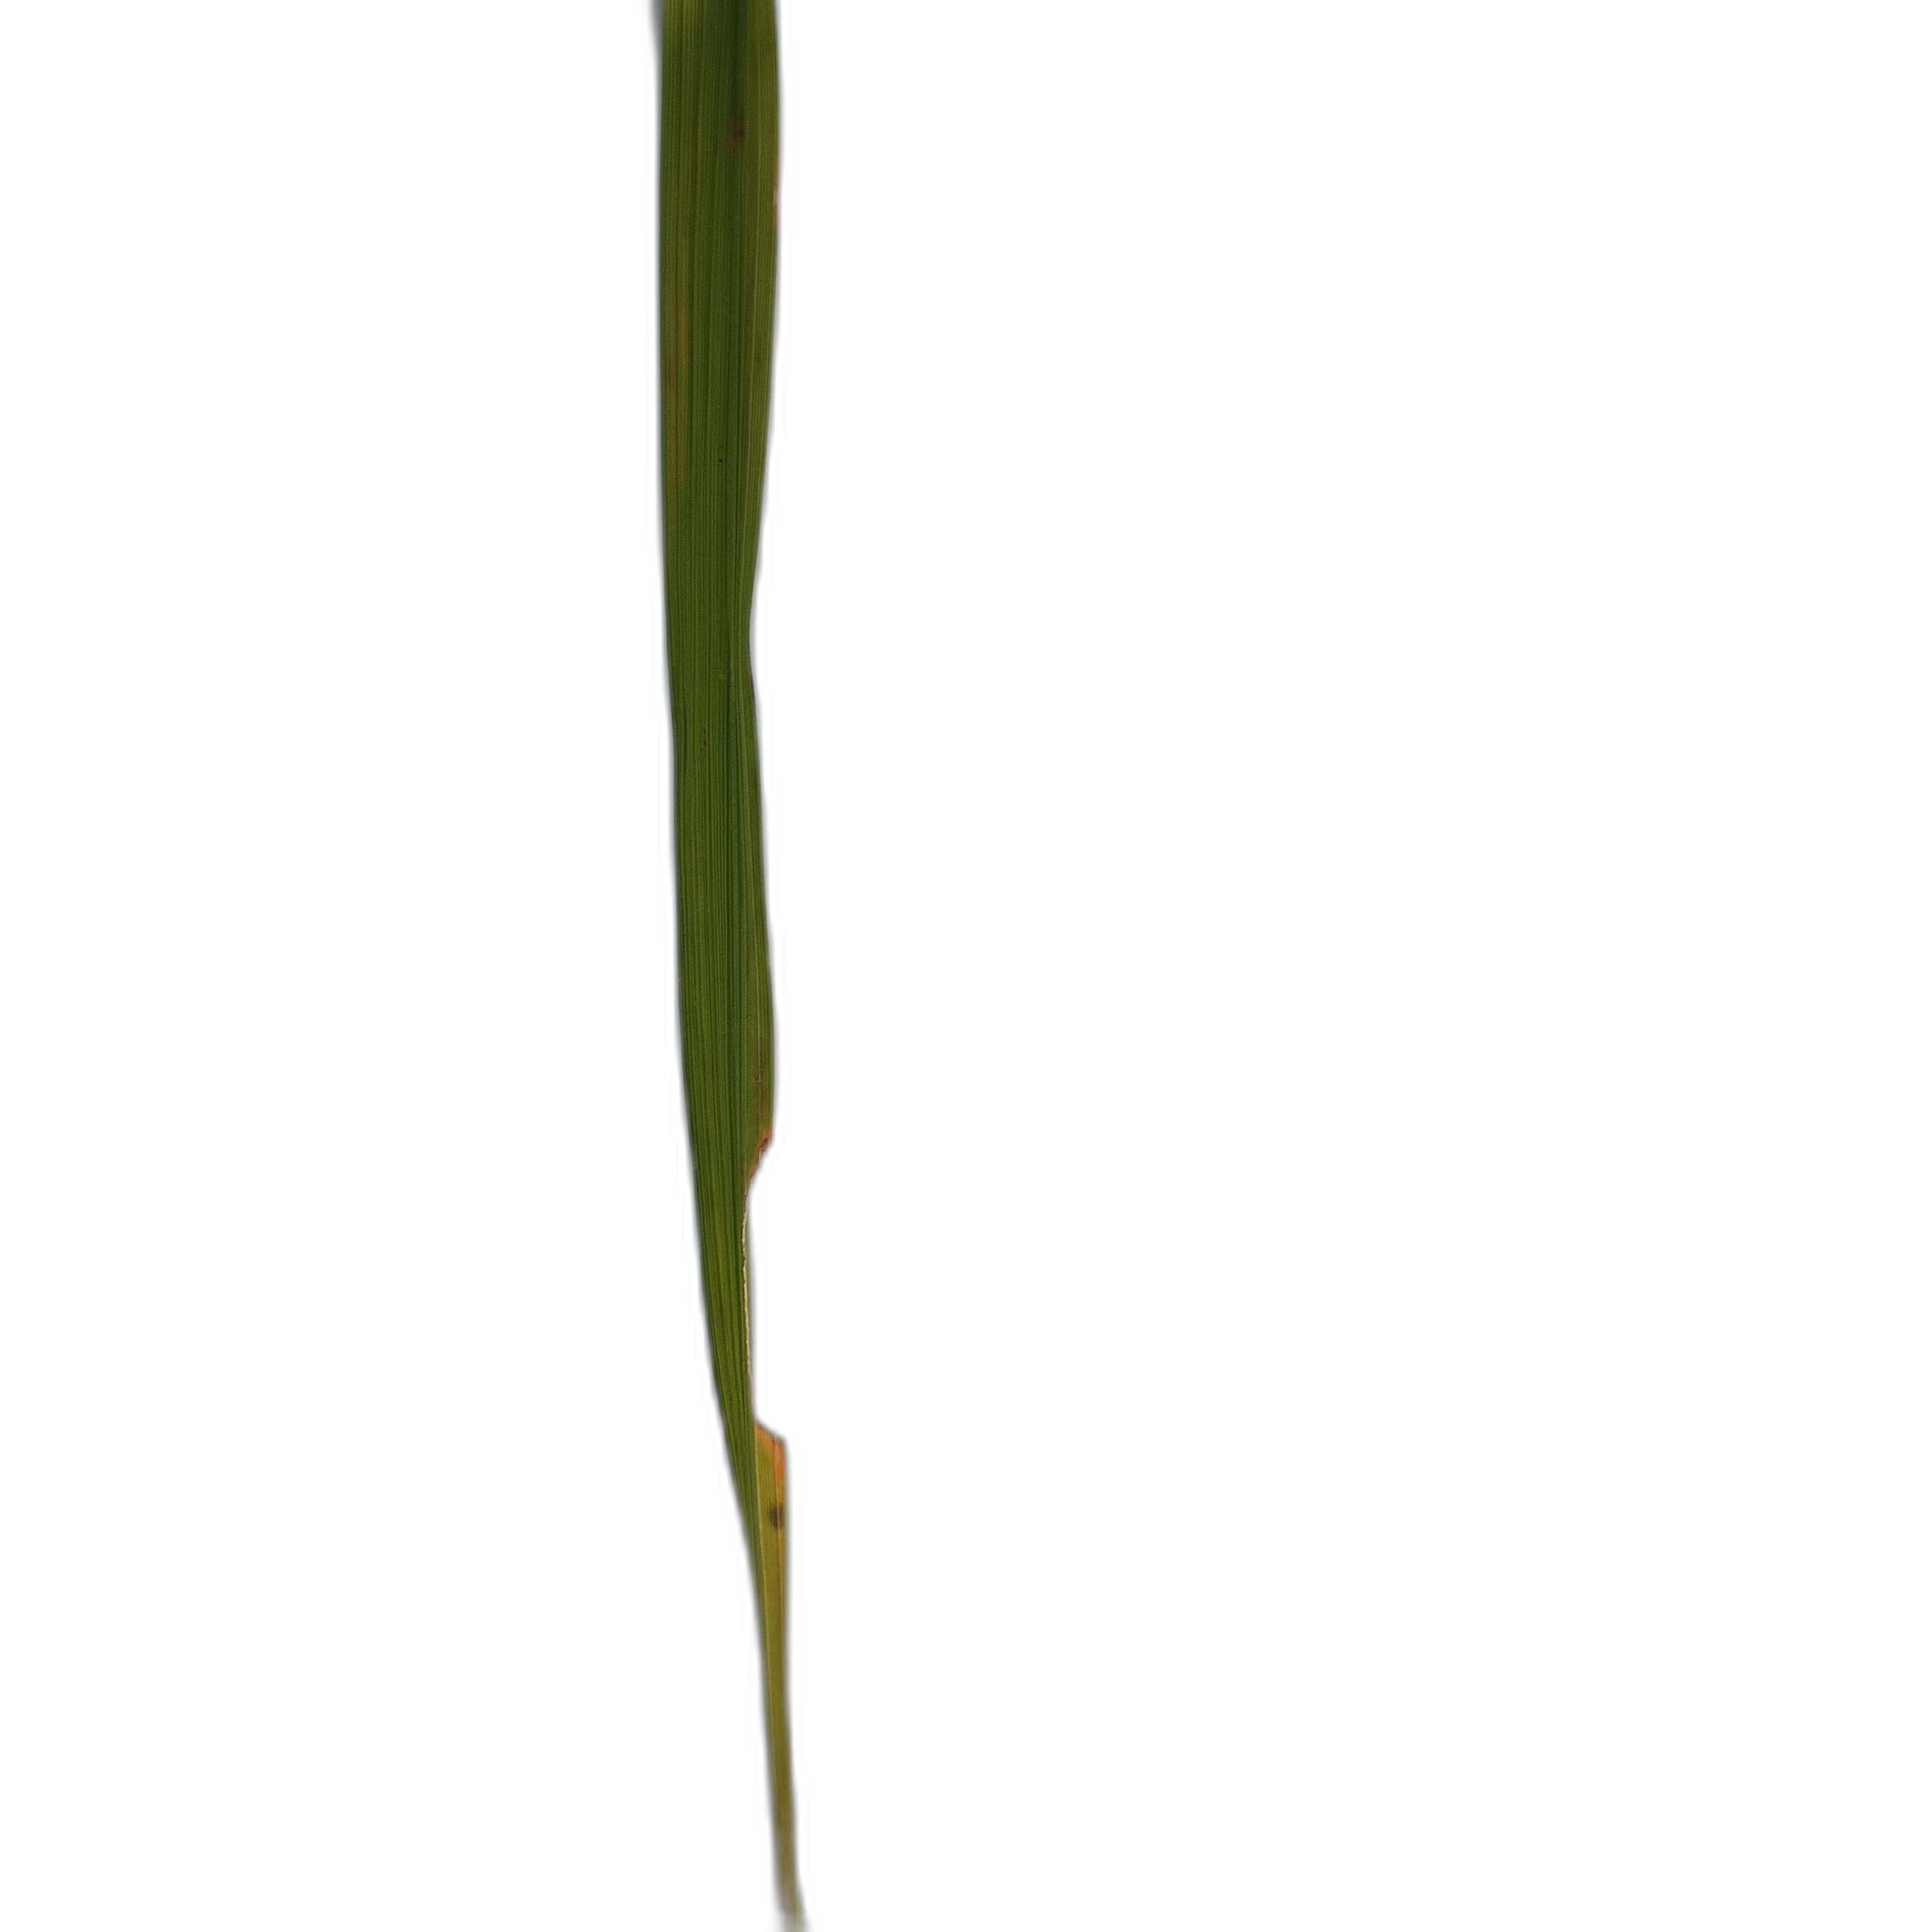
Label: Insect